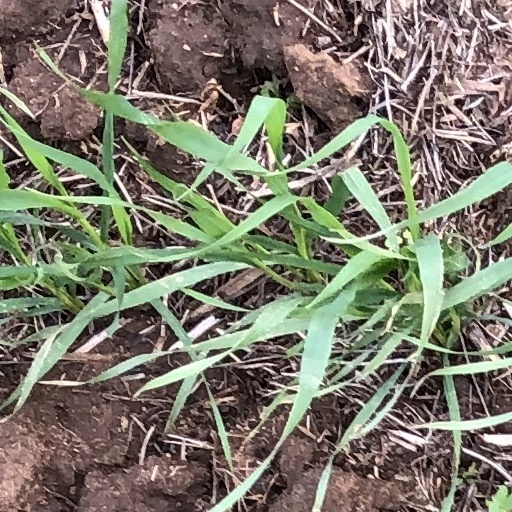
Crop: wheat